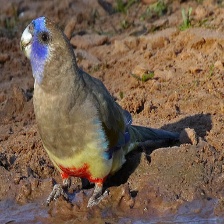
Species: EASTERN BLUEBONNET
Scientific name: NORTHIELLA HAEMATOGASTER